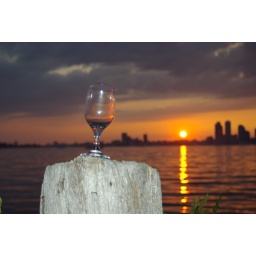
Wine glass by the water